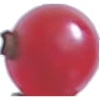
Label: Redcurrant 1